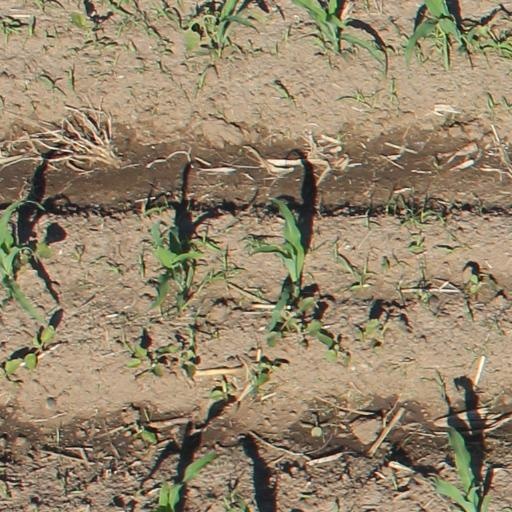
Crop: maize; corn